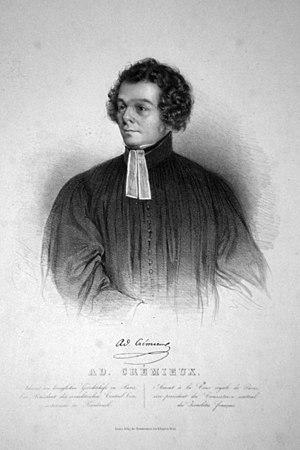
Adolphe Crémieux, à l’origine Isaac Jacob Adolphe Crémieux, né le 30 avril 1796 à Nîmes et mort le 10 février 1880 à Paris, est un avocat et homme politique français, dignitaire de la franc-maçonnerie, promoteur de l’Alliance israélite universelle et fondateur de l’École normale israélite orientale. Ami de l’abbé Grégoire, il a prononcé son éloge funèbre.